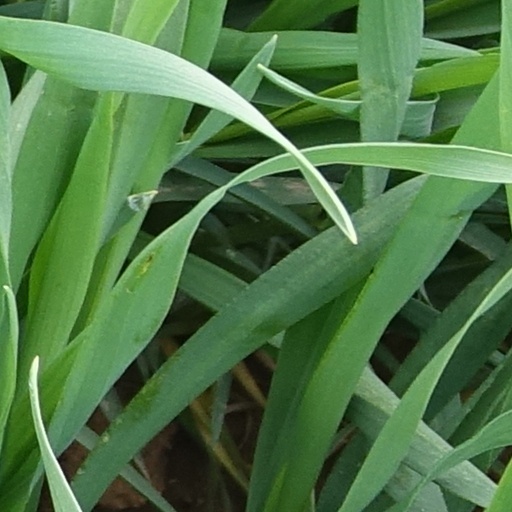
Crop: wheat